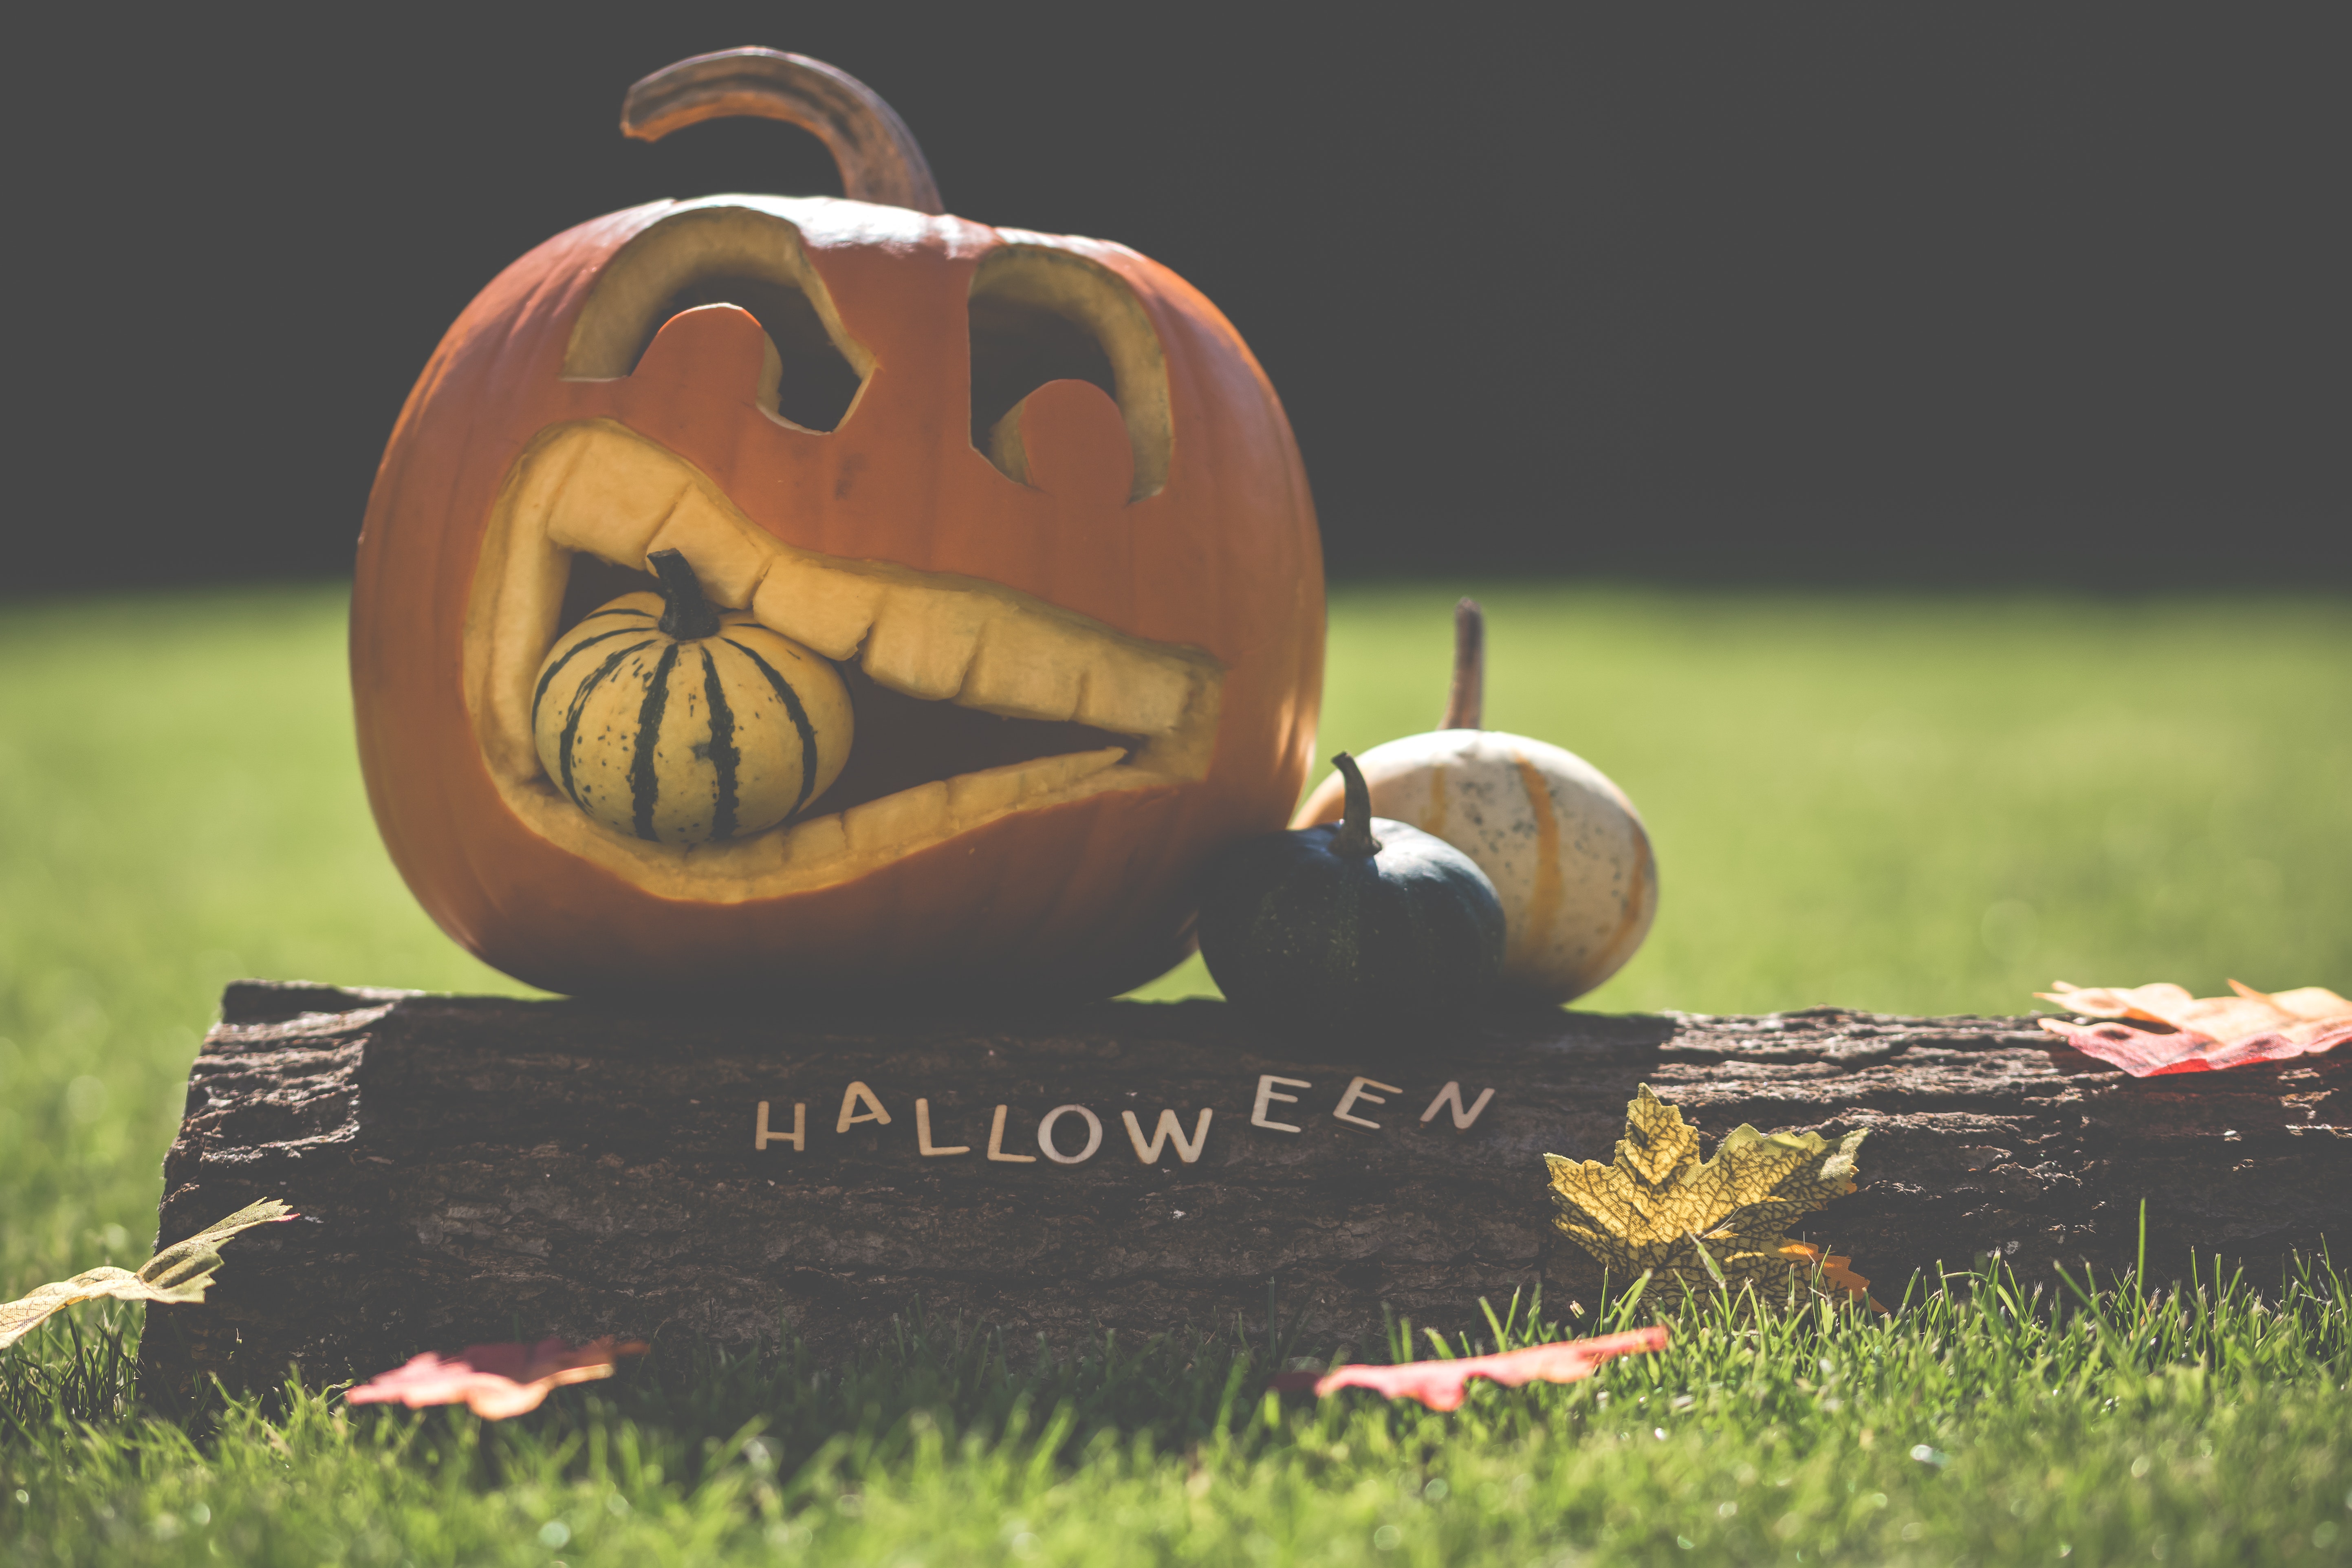
pumpkin, calabaza, grass, winter squash, halloween, carving, font, cucurbita, gourd, jack o lantern, computer wallpaper